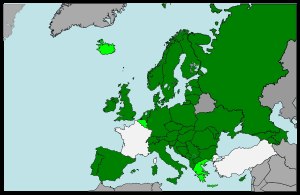
Rammekonventionen for Beskyttelse af Nationale Mindretal
Lande i mørkegrøn har tilsluttet sig aftalen, lysegrøn er under ratificering og ikke-medlemmer er i grå.
I februar 1995 undertegnede 22 medlemsstater i Europarådet Rammekonventionen for Beskyttelse af Nationale Mindretal eller Framework Convention for the Protection of National Minorities. Konventionens hovedmål er at sikre, at de undertegnende stater respekterer nationale mindretals rettigheder og påtager sig at bekæmpe diskrimination, at fremme lighed, at bevare og udvikle de nationale mindretals kultur og identitet og at garantere bestemte frihedsrettigheder i forhold til medier, mindretalssprog og uddannelse samt at opmuntre de nationale mindretal til at tage del i samfundslivet.